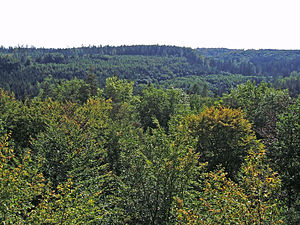
Naturparker i Tyskland / Naturparker
Naturparker i Tyskland er en liste over de 104 naturparker der er er oprettet i henhold til § 27 i Bundesnaturschutzgesetz. De omfatter omkring 25% af Tysklands areal.